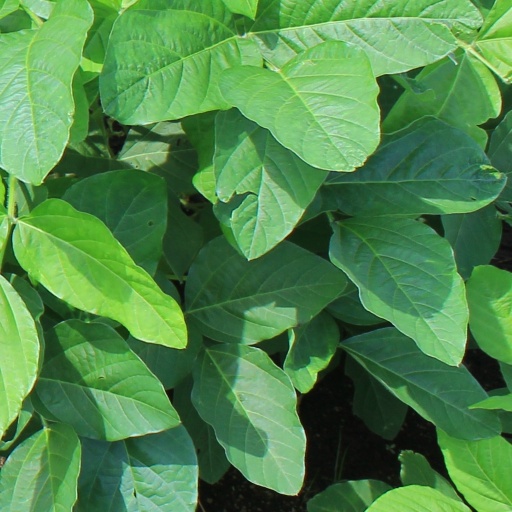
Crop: soybean